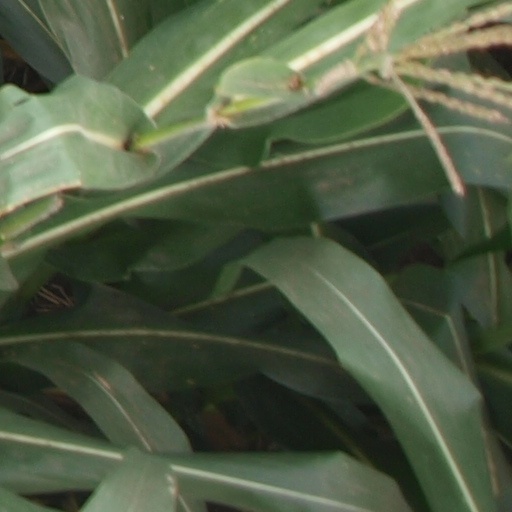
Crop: maize; corn